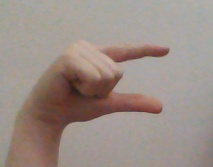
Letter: dal